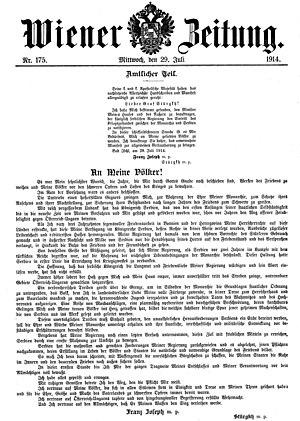
Déclaration de guerre de l'Autriche-Hongrie à la Serbie.
Les relations entre l'Autriche et la France sont des relations internationales s'exerçant au sein de l'Union européenne entre deux États membres de l'Union, la République d'Autriche et la République française. Elles sont structurées par deux ambassades, l'ambassade d'Autriche en France à Vienne et l'ambassade de France en Autriche à Paris, ainsi que par des instituts culturels tels que l'Institut français d'Autriche-Vienne.